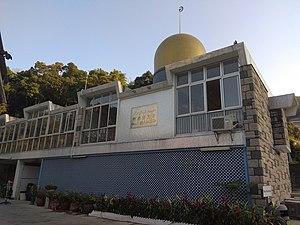
Cet article présente la liste de mosquées de Hong Kong.